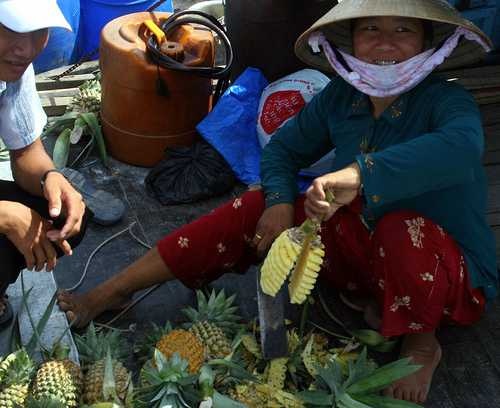
Label: Pineapple